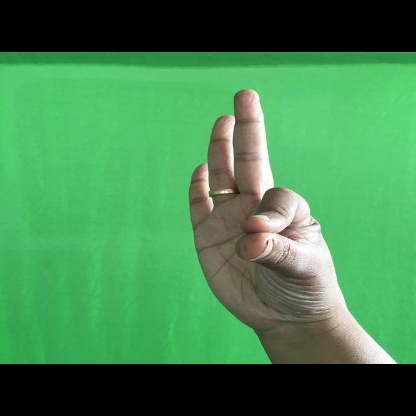
Mudra: Hamsasyam